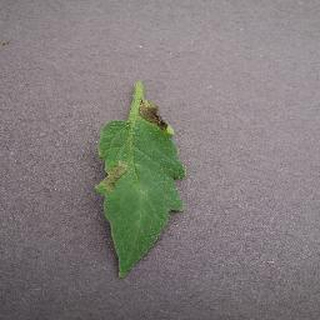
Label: tomato_late_blight